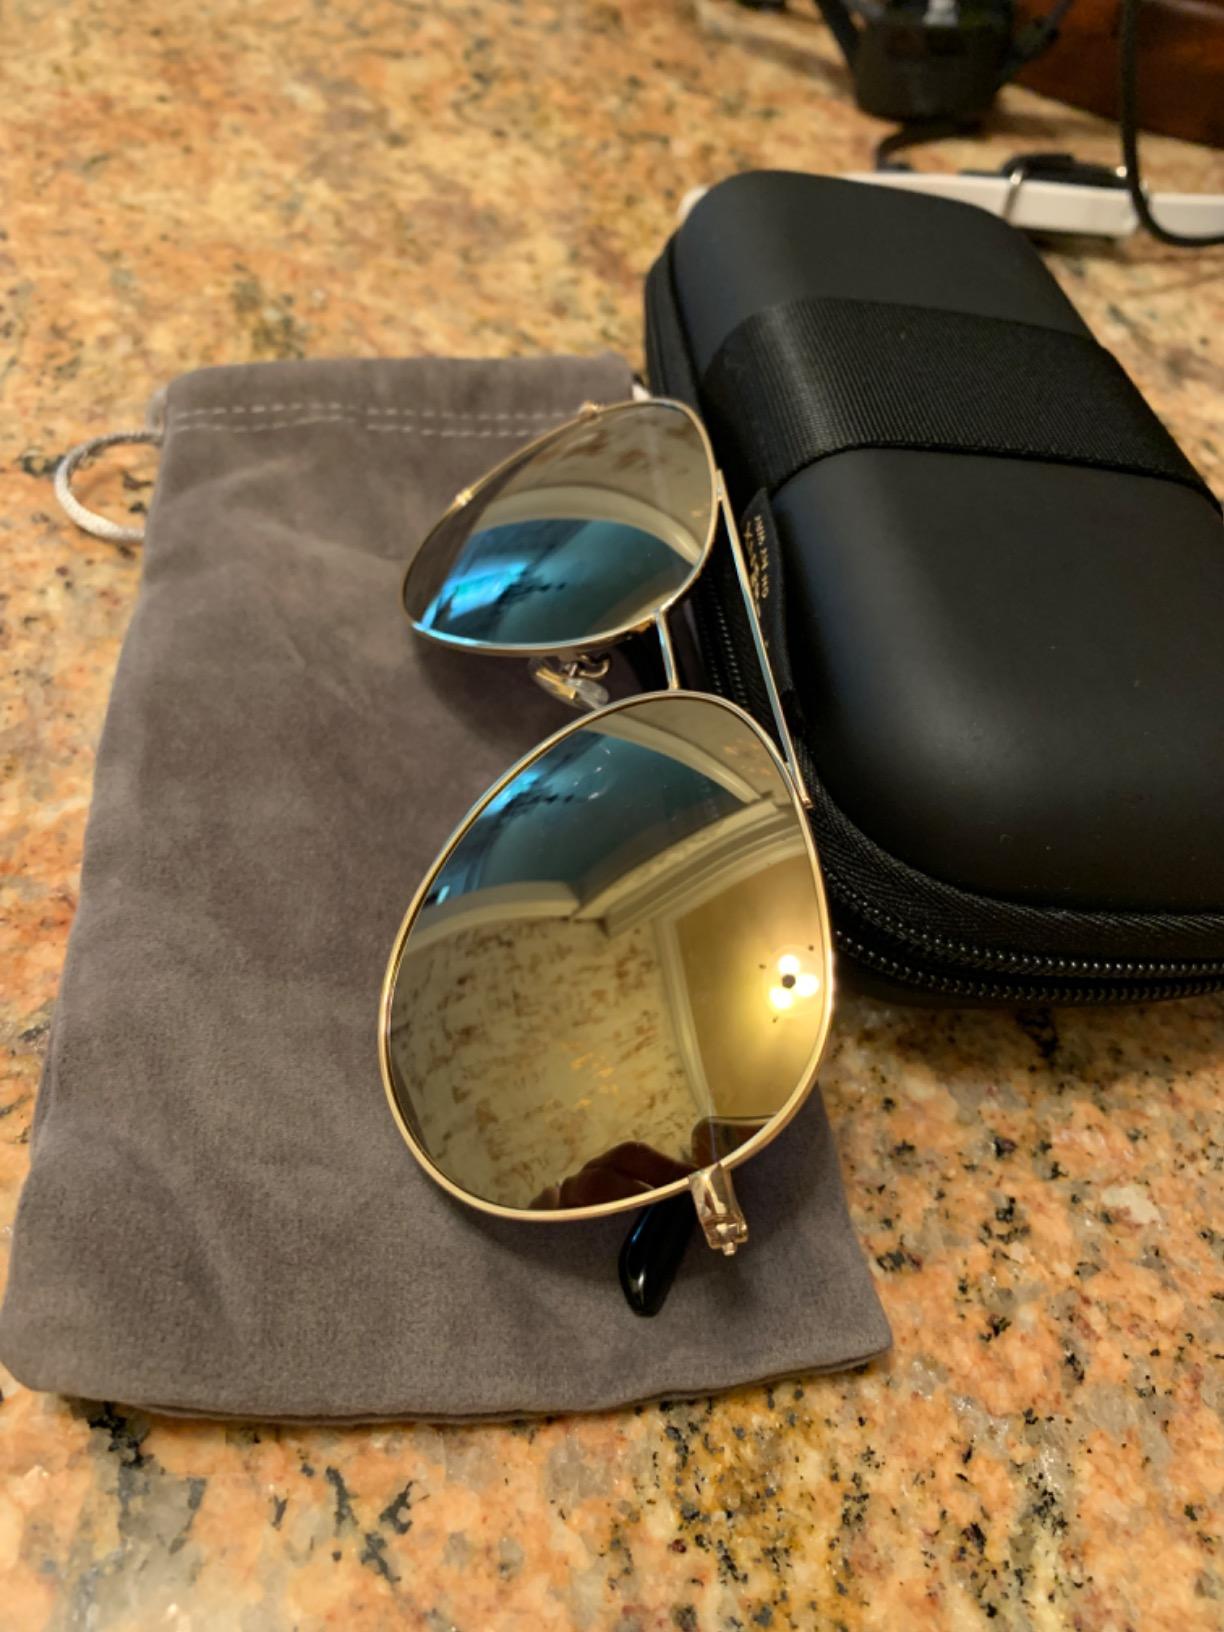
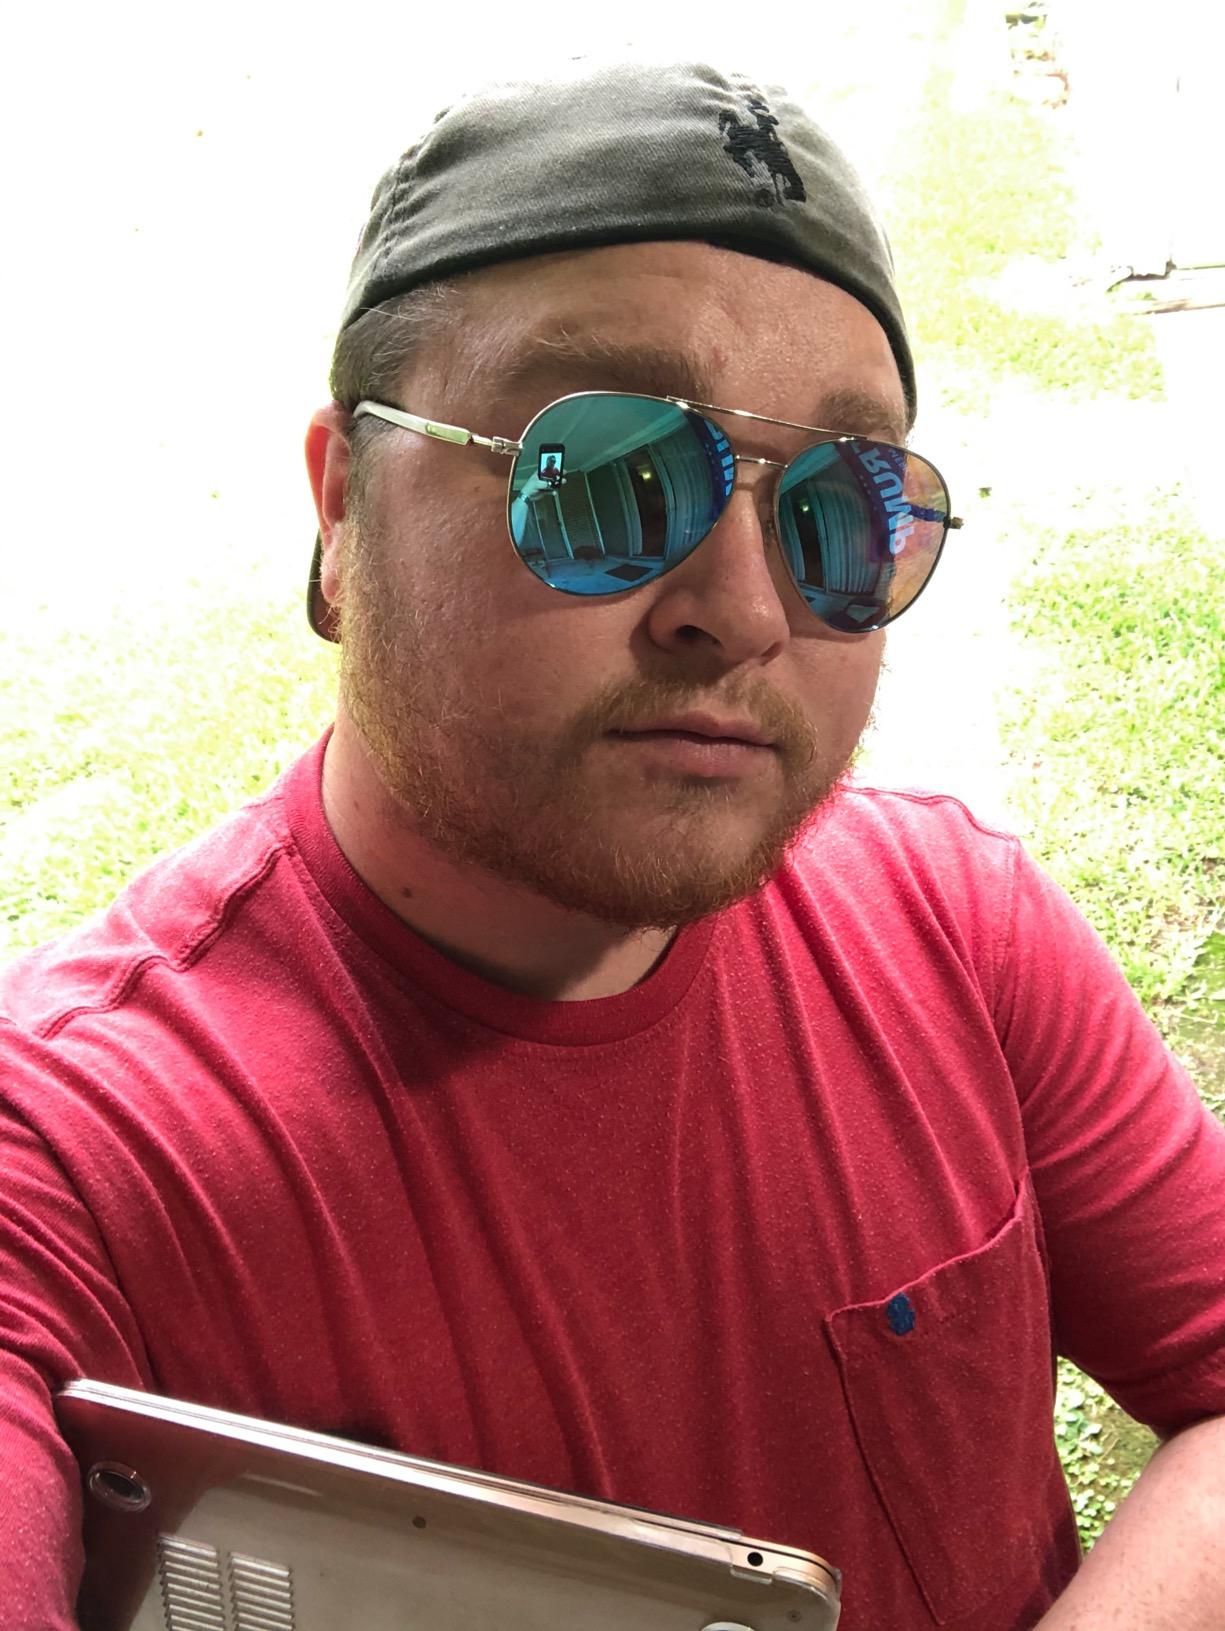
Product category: accessories_sunglasses
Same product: no